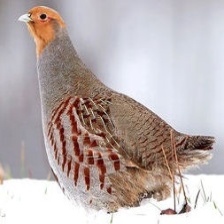
Species: SNOW PARTRIDGE
Scientific name: LERWA LERWA
ImageNet parent category: partridge